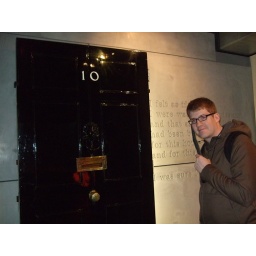
taylor in front of the former door of number 10 downing street